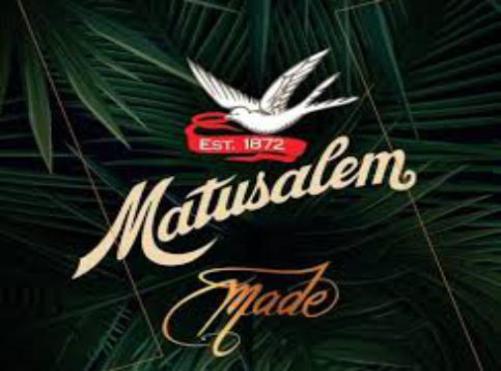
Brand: matusalem
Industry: Food